Faktum

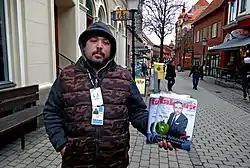
Street newspaper vendor in Ystad 2019.

Faktum is a street newspaper sold by homeless people in Gothenburg, and other cities in southern Sweden. It is the equivalent of "Situation Sthlm" in Stockholm, "Aluma" in Malmö, Lund and Helsingborg, and "The Big Issue" in English-speaking countries.